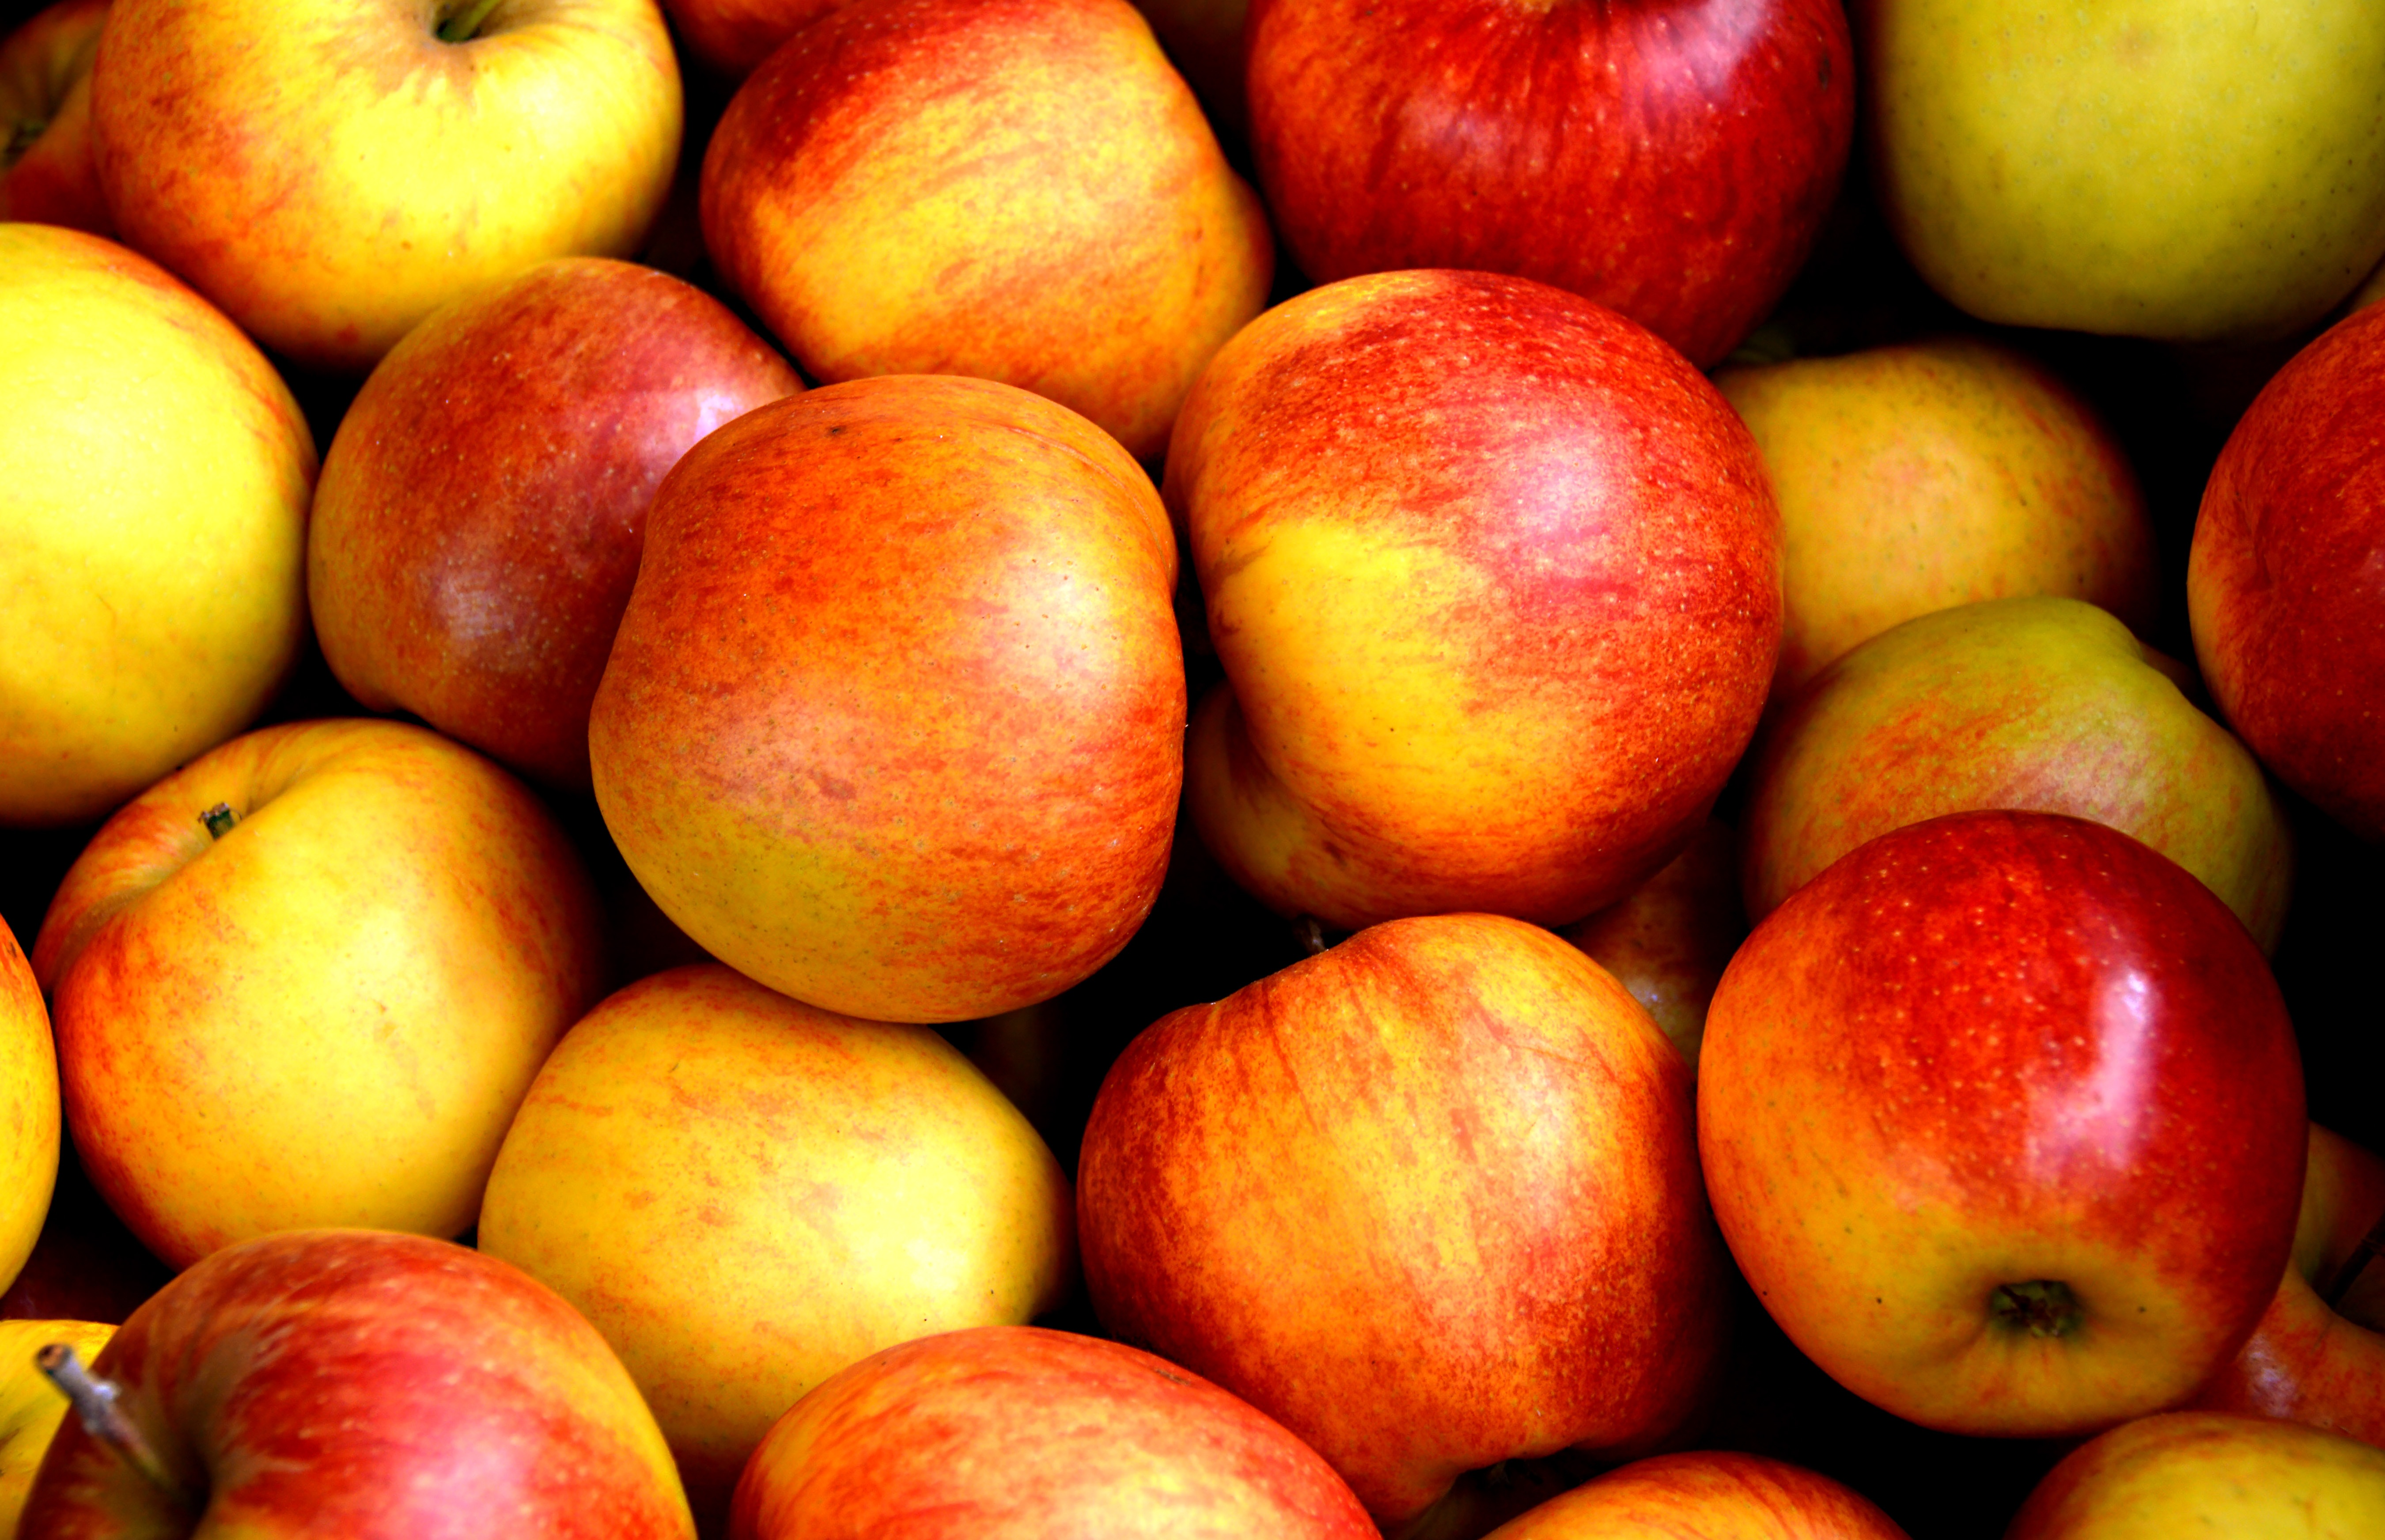
apple, plant, fruit, sweet, ripe, pile, food, produce, fresh, market, healthy, eat, delicious, close up, fruits, apples, flowering plant, rose family, nectarine, land plant